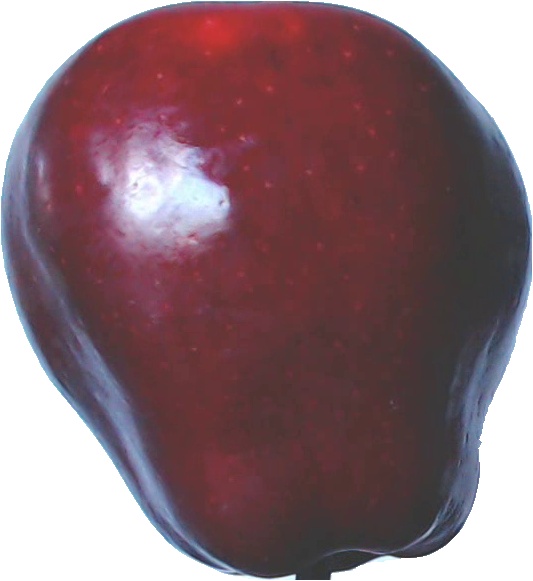
Label: apple_red_delicios_1